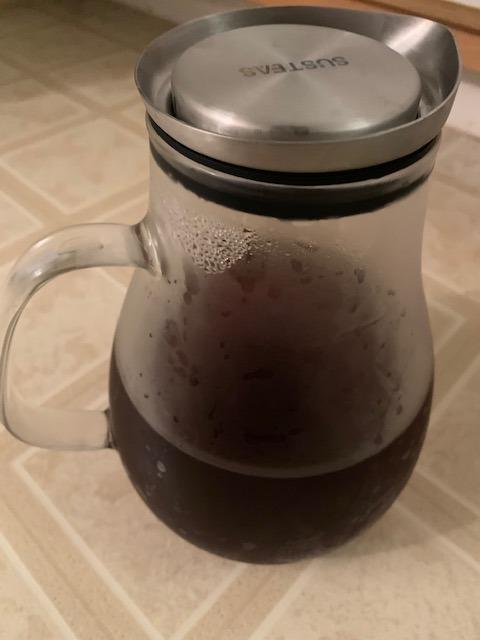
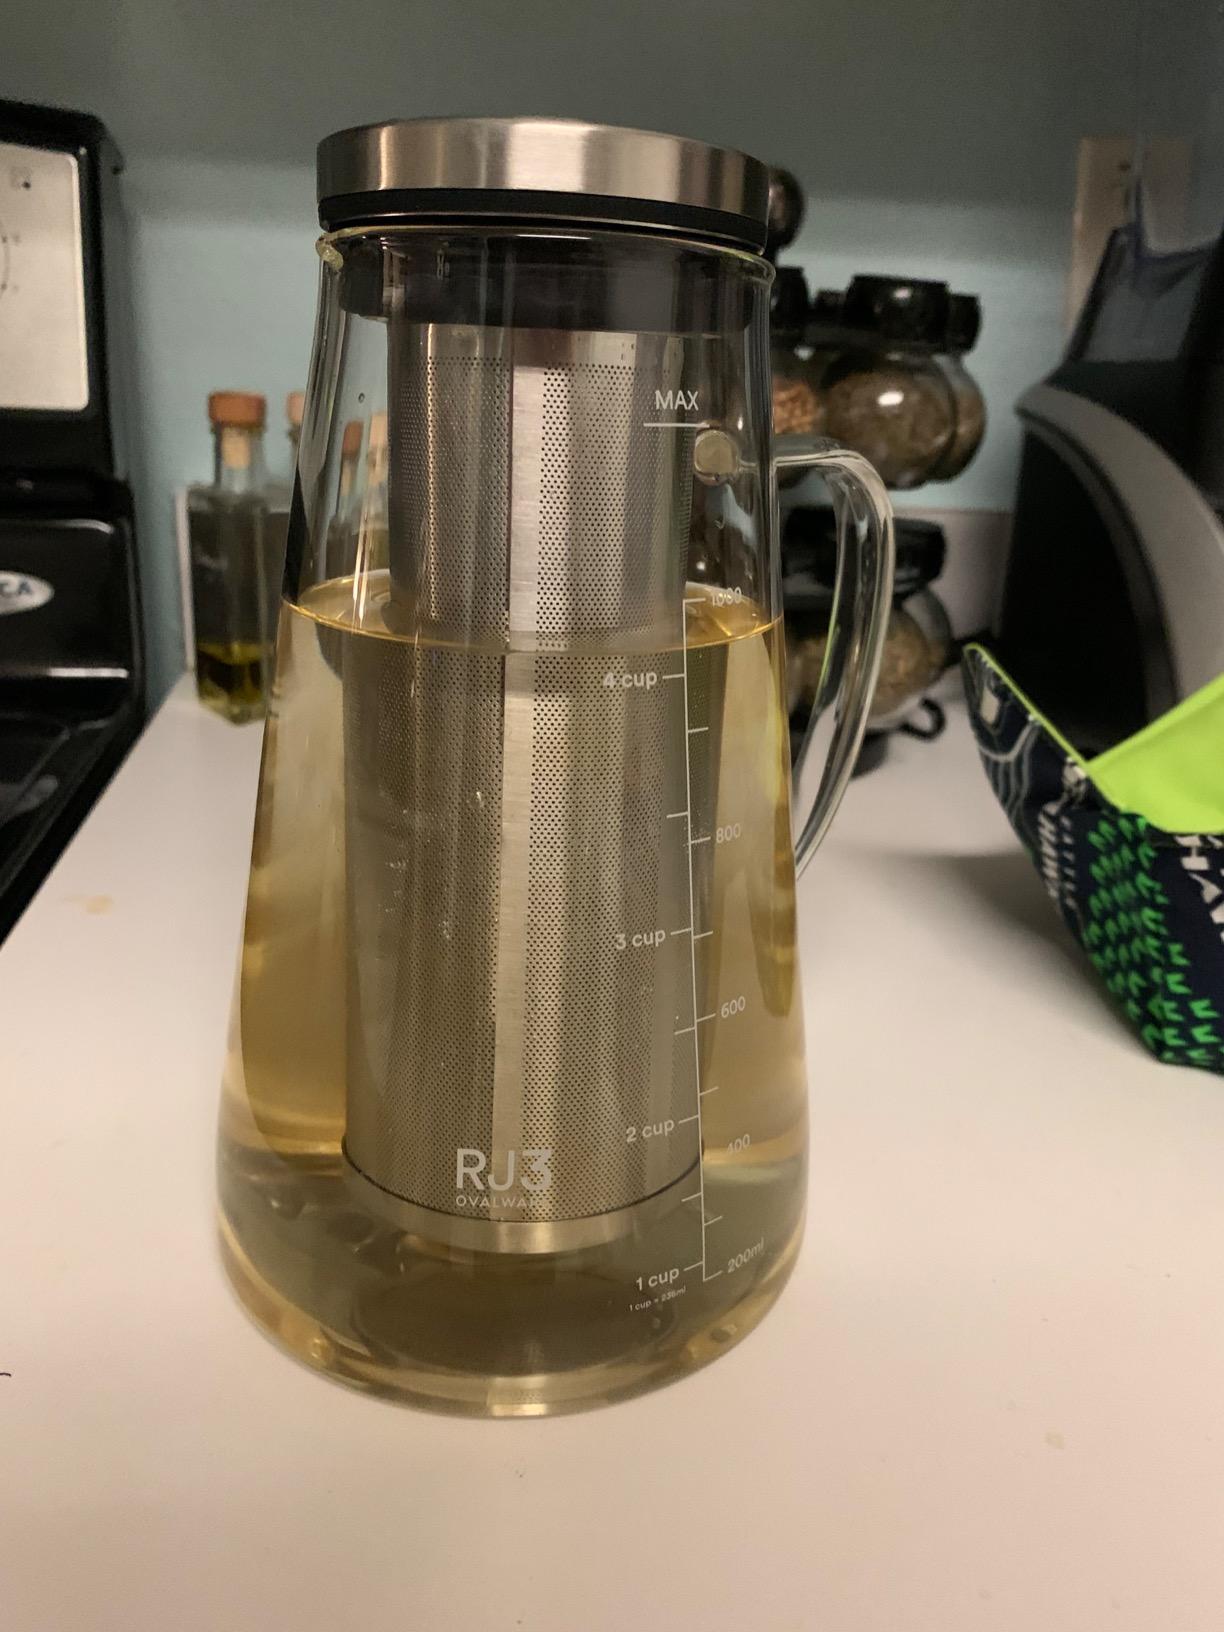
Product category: items_tea
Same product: no